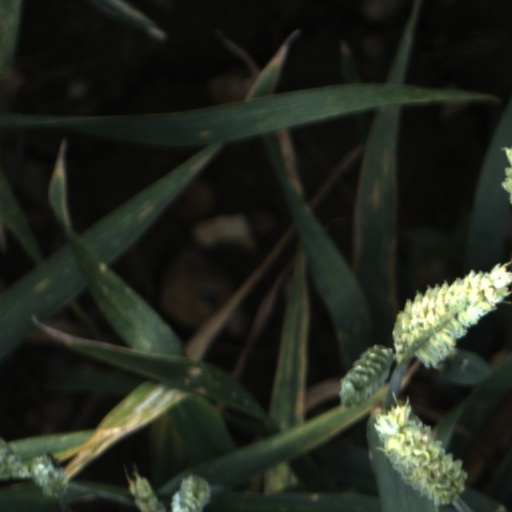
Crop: wheat